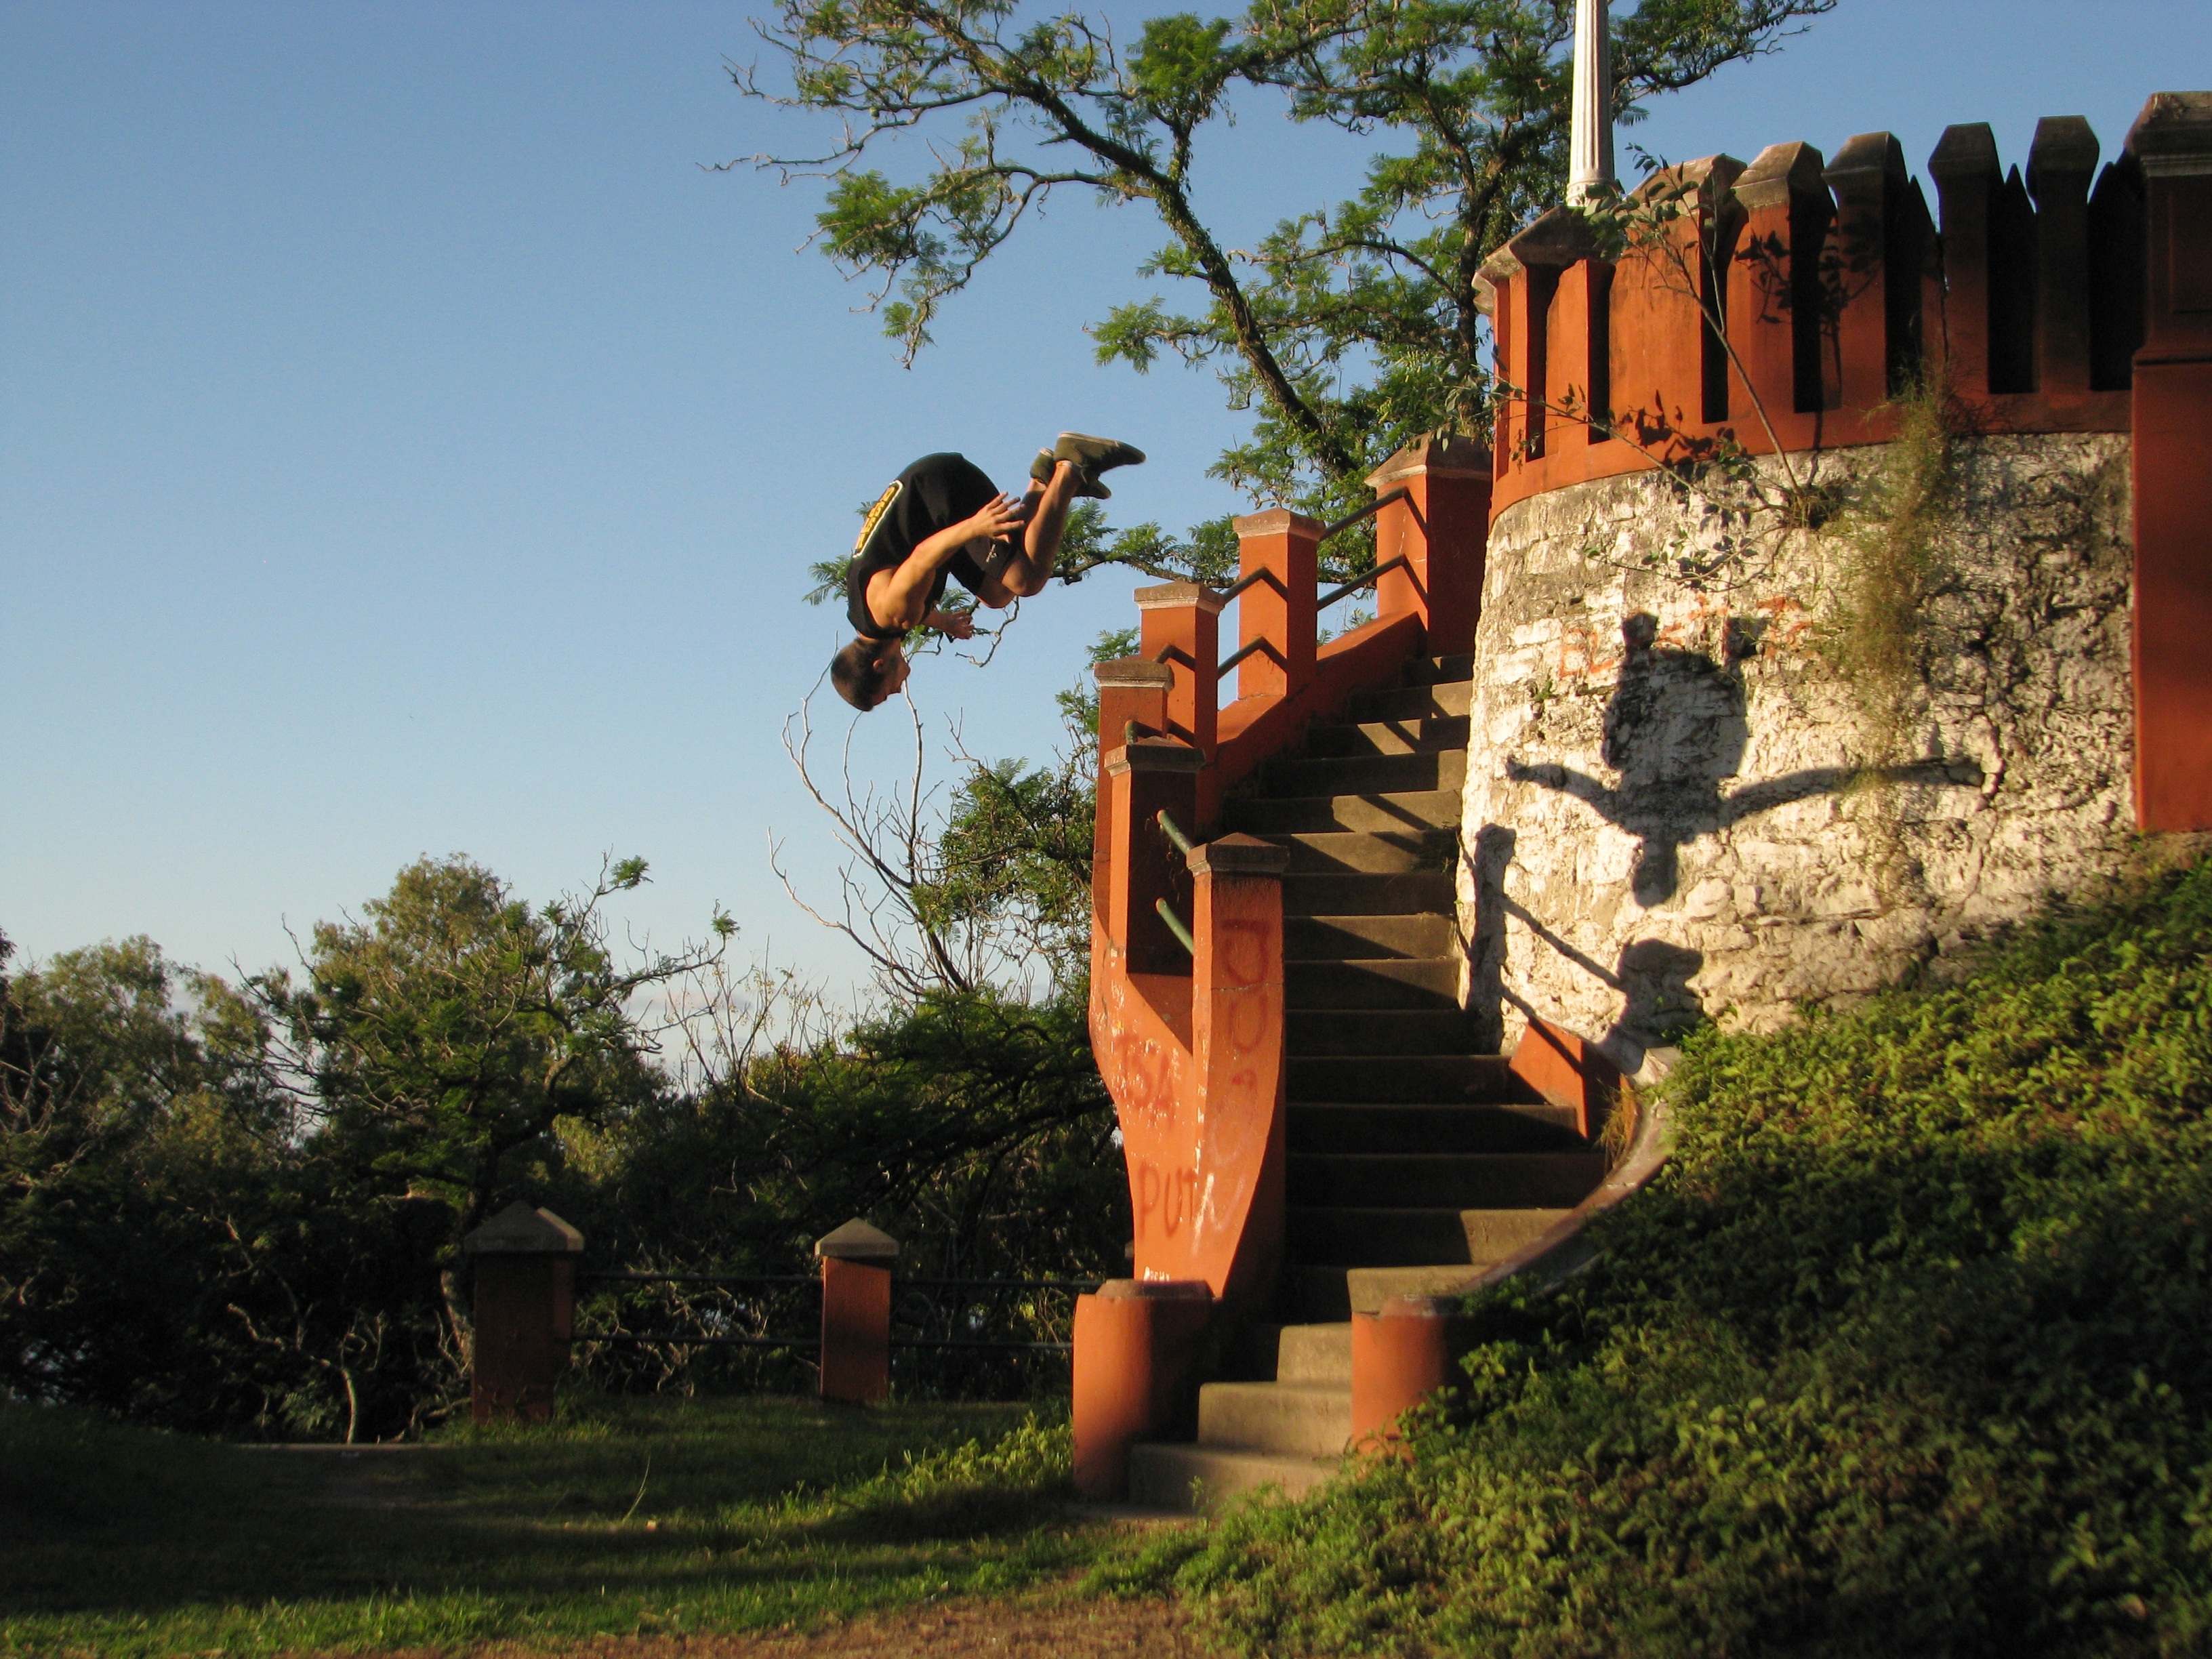
running, jump, park, shadow, extreme sport, ladder, playground, parana, trick, parkour, acrobatic, man made object